Sky position (RA, Dec in degrees): 157.881, 30.451
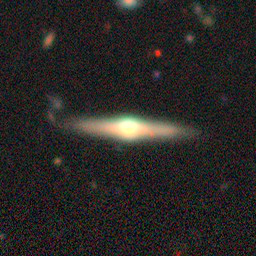
Galaxy morphology: Edge-on Galaxies with Bulge